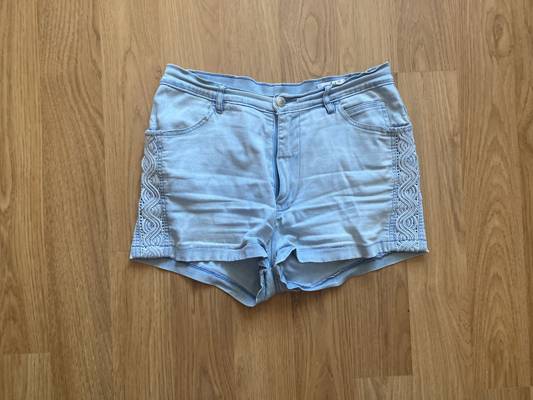
Waste category: clothes